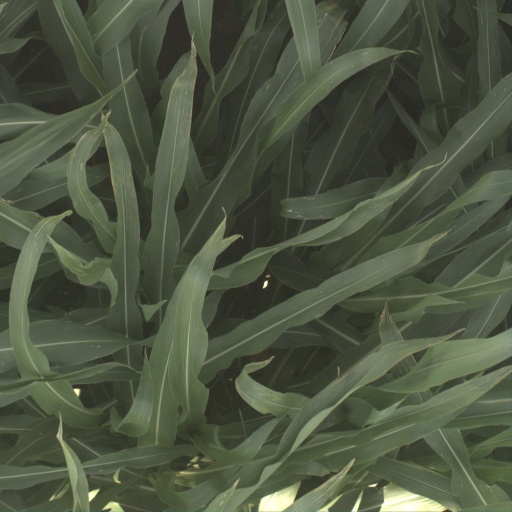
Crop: sorghum